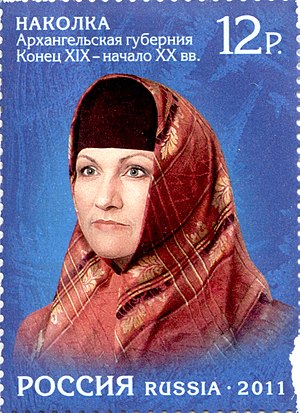
Arkhangelsk guvernement
Kvindelig hovedbeklædning "Nakolka" i Guvernementet Arkhangelsk, slutningen af 19. og begyndelsen af 20. århundrede.
Arkhangelsk guvernement var det største og nordligste guvernement i det egentlige Rusland i Kejserriget Rusland.